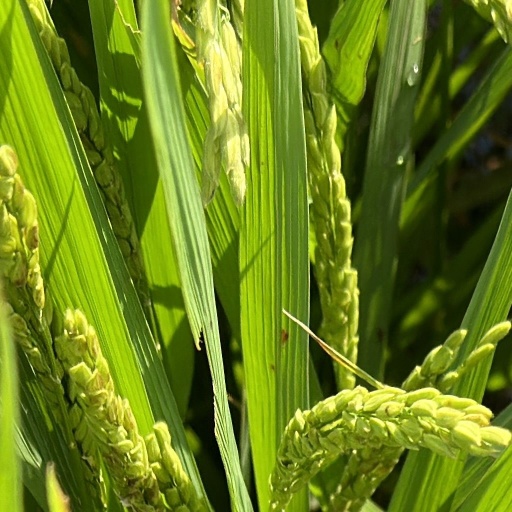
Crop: rice